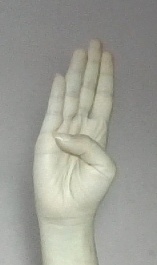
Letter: kaaf